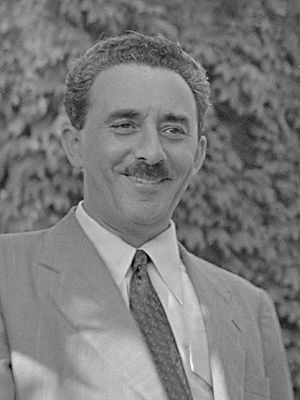
Moshe Sharett / Politiks karriere
Moshe Sharett i 1948
Moshe Sharett var Israels anden premierminister i knap to år mellem David Ben-Gurions to regeringsperioder.